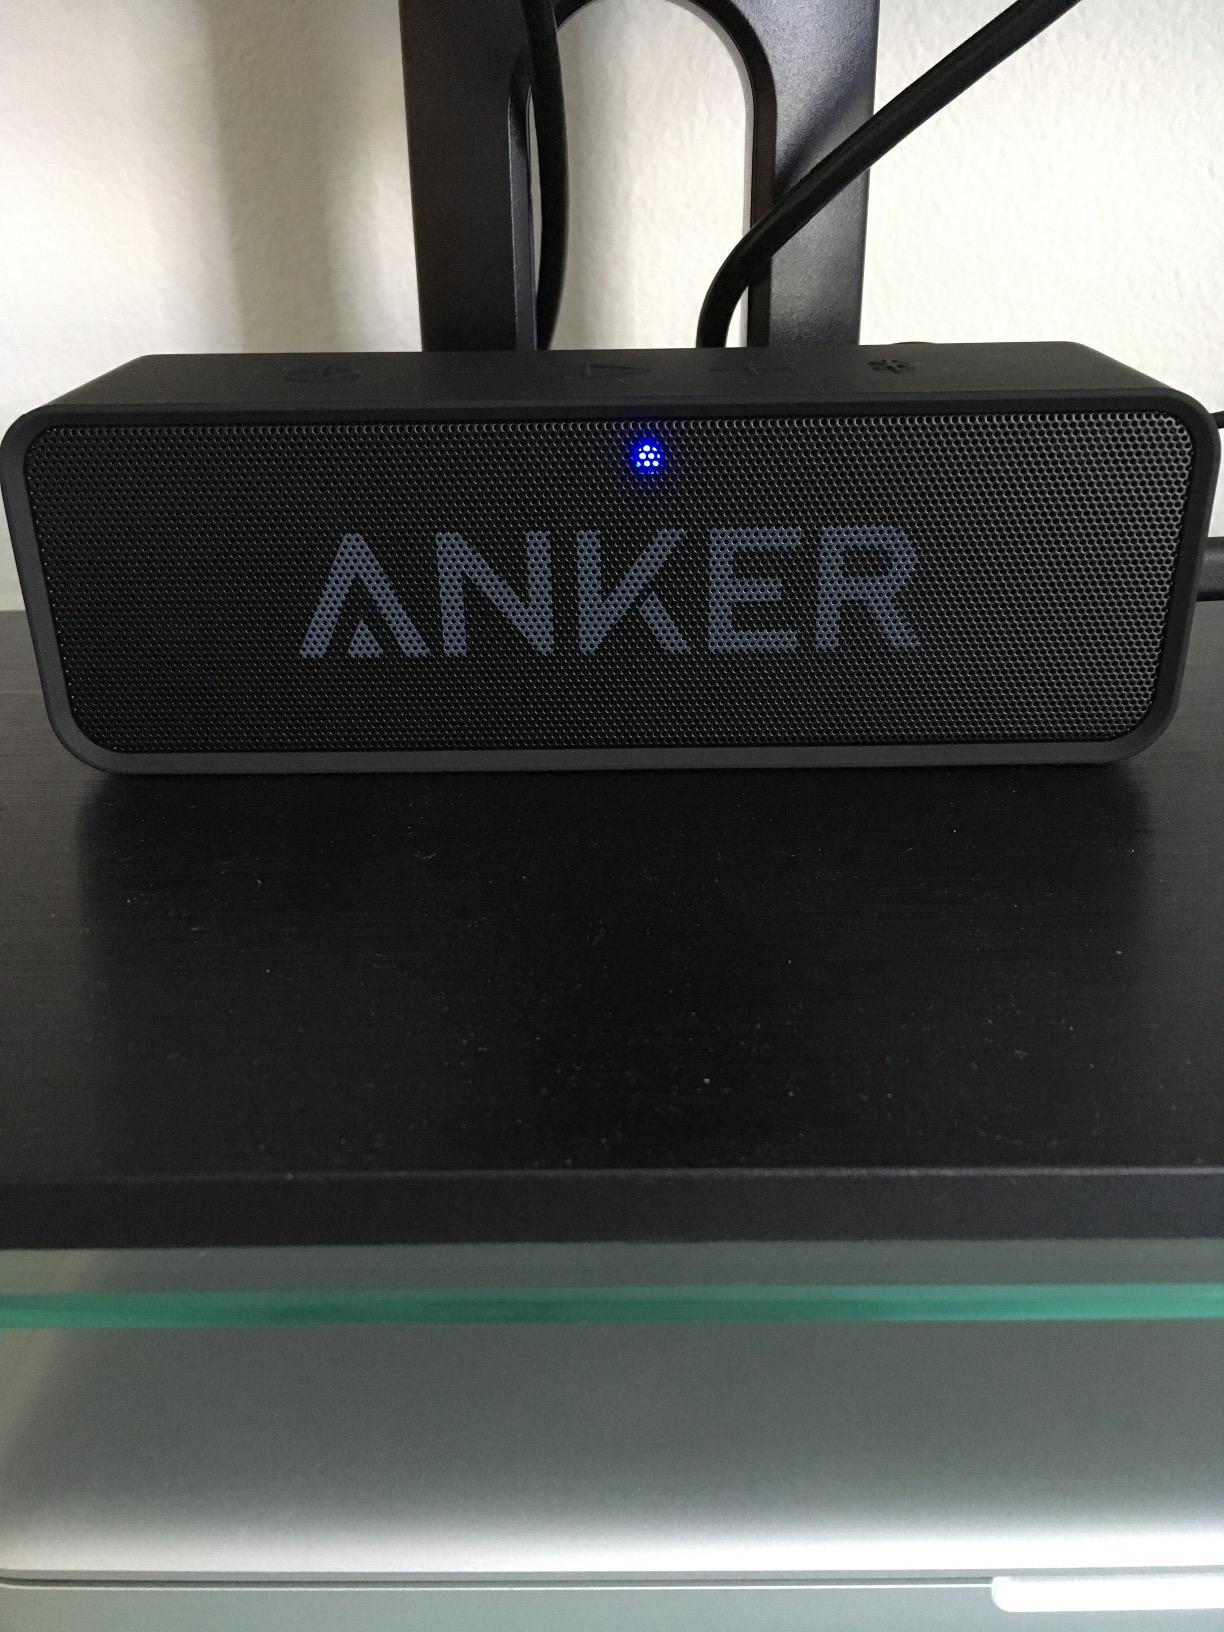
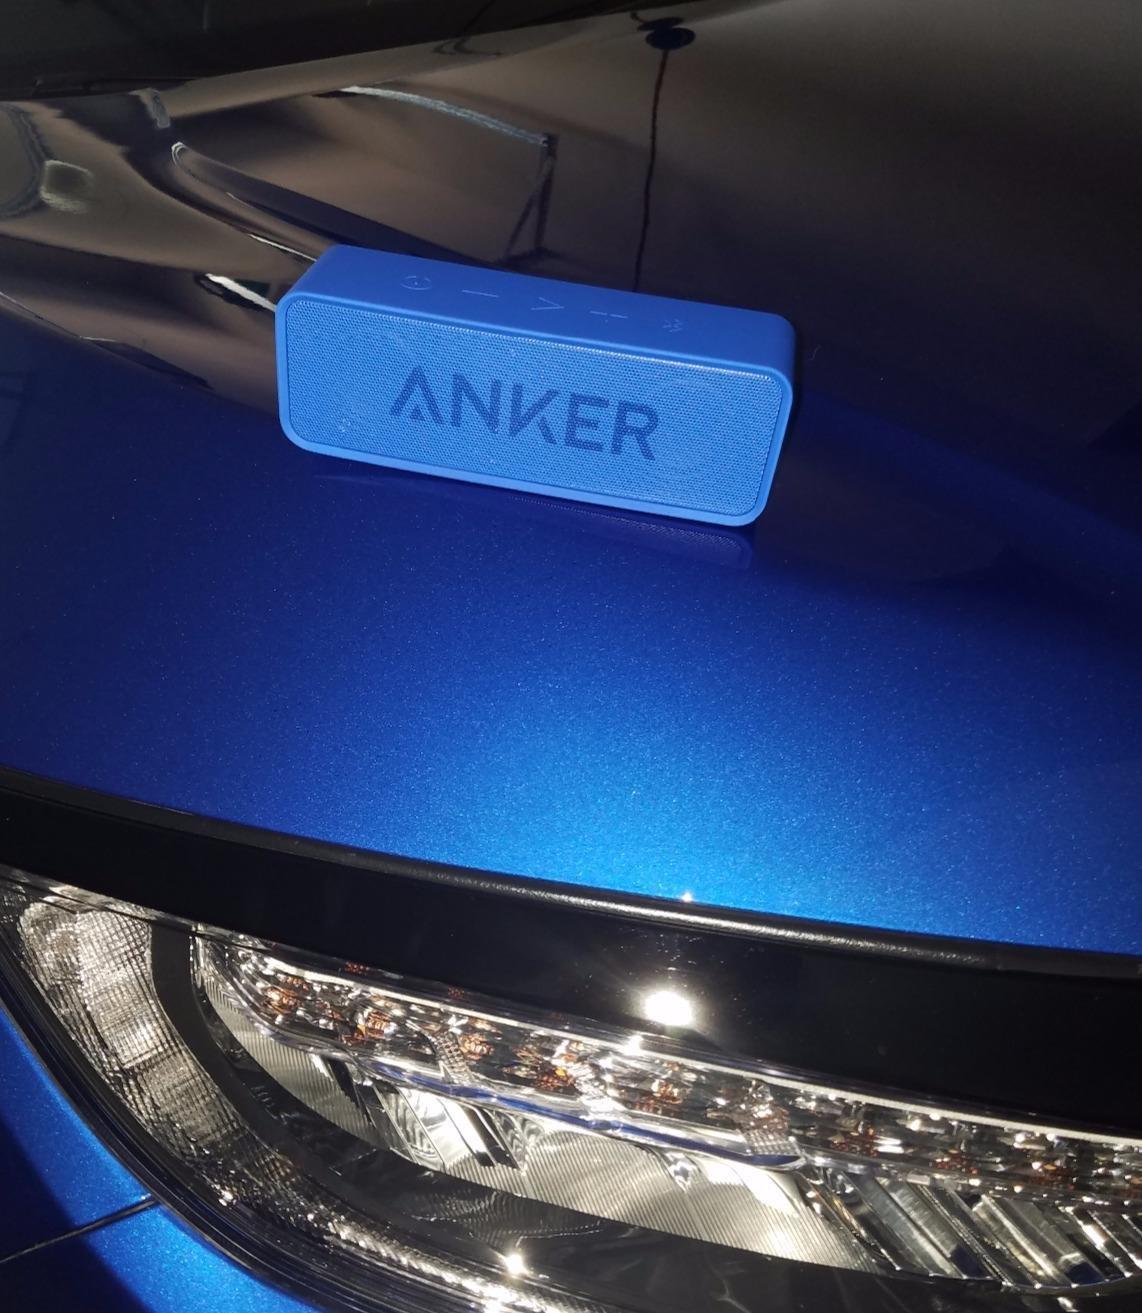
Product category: speaker
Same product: no